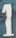
Number: 1